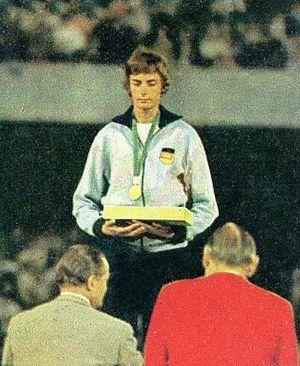
Ingrid Mickler, née Becker le 26 septembre 1942 à Geseke en Westphalie, est une ancienne athlète ouest-allemande. Elle a remporté deux médailles d'or aux Jeux olympiques. Aux Jeux olympiques d'été de 1968 à Mexico, elle a gagné l'or au pentathlon, puis aux Jeux olympiques d'été de 1972 à Munich en tant que relayeuse du relais 4 × 100 m.
L'épreuve du pentathlon féminin aux Jeux olympiques de 1968 s'est déroulée les 15 et 16 octobre 1968 au Stade olympique universitaire de Mexico, au Mexique. Elle est remportée par l'Allemande de l'Ouest Ingrid Mickler-Becker avec 5 098 points.